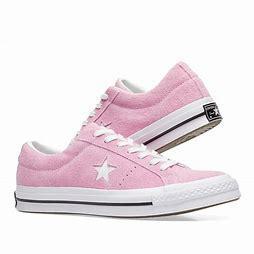
Brand: Converse
Model: One Star Ox